Priscilla Leung

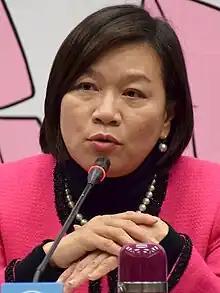
Leung in 2017

Leung has been a Legislative Councillor since 2008, currently representing the Business and Professionals Alliance for Hong Kong. The 'independent' label she first stood under was challenged by political opponents who accused her of having the support of the Liaison Office of the Central People's Government and the pro-Beijing Hong Kong Federation of Trade Unions, which didn't have a candidate running in the constituency. Leung has been a supporter of most government bills and often crash with pro-democracy lawmakers.